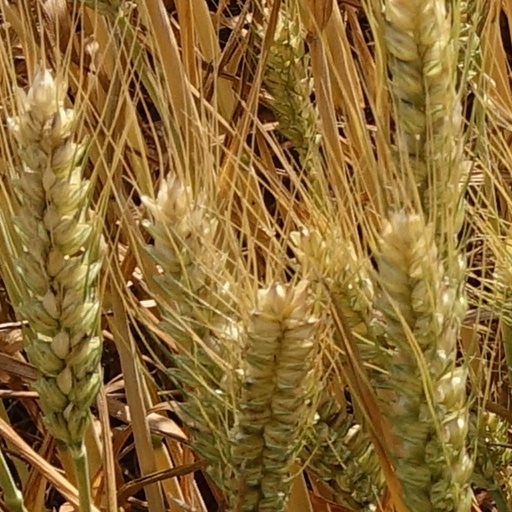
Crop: wheat